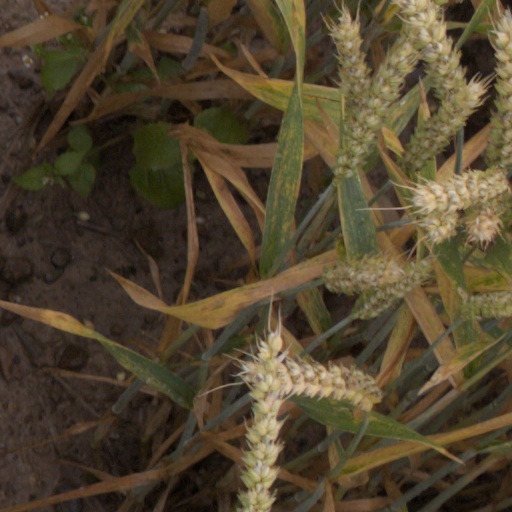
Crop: wheat